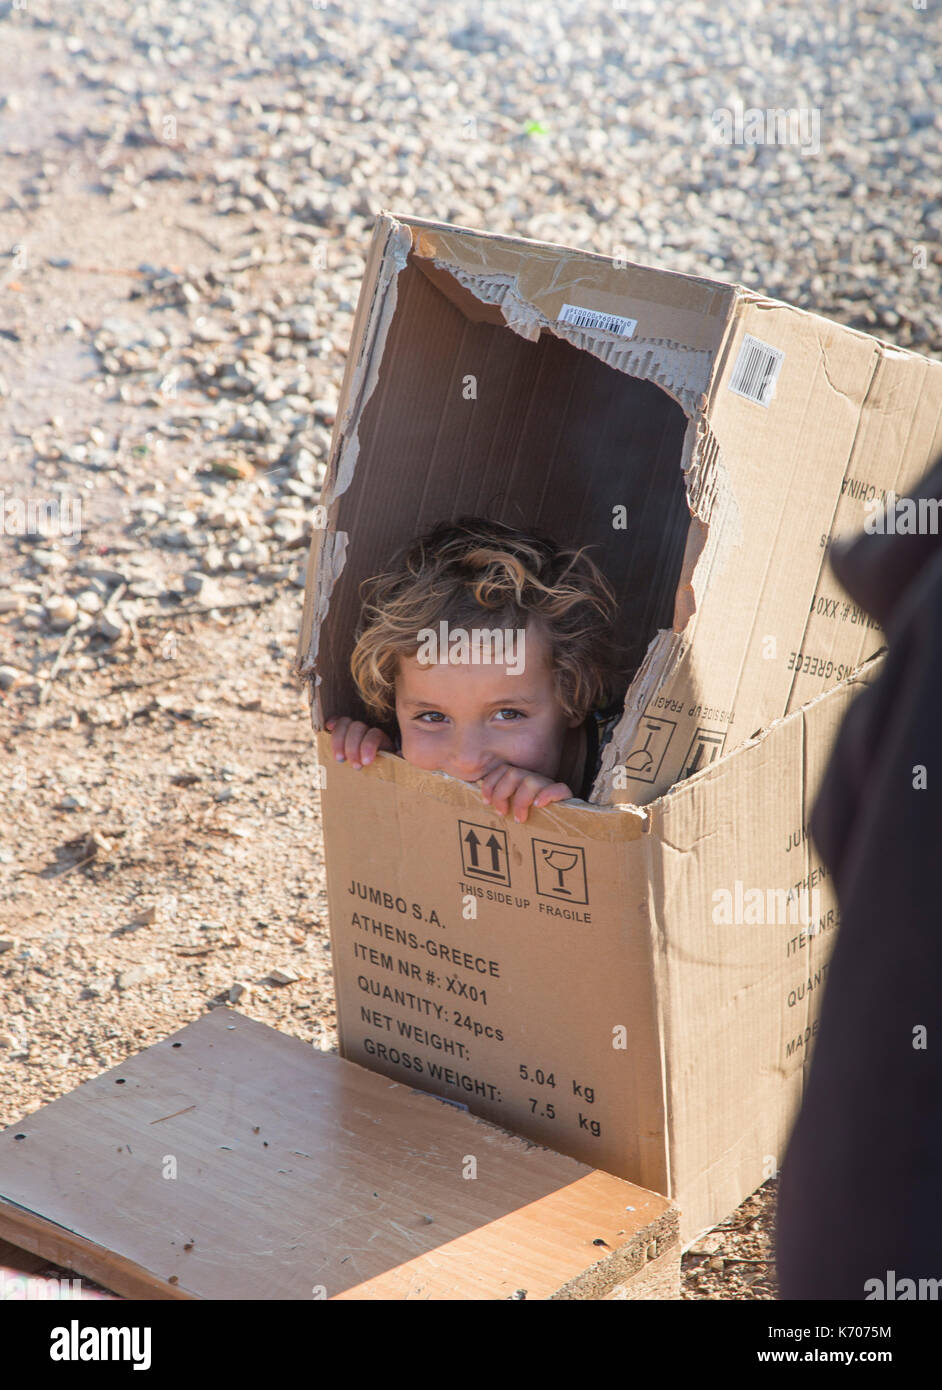
Label: cardboard